J. Howard Moore

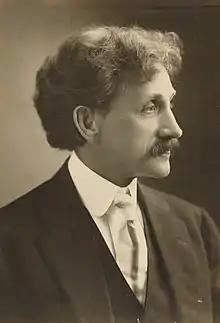
Moore,

John Howard Moore (December 4, 1862 – June 17, 1916) was an American zoologist, philosopher, educator, and social reformer. He is best known for his advocacy of ethical vegetarianism and his pioneering role in the animal rights movement, both informed by his ethical interpretation of Darwin's theory of evolution. Moore's most influential work, "The Universal Kinship" (1906), outlined a sentientist philosophy he termed the doctrine of Universal Kinship, arguing that ethical regard for animals—rooted in the Golden Rule—is essential to human moral progress. He urged the extension of moral concern to all sentient beings, based on their shared evolutionary and psychological continuity with humans.